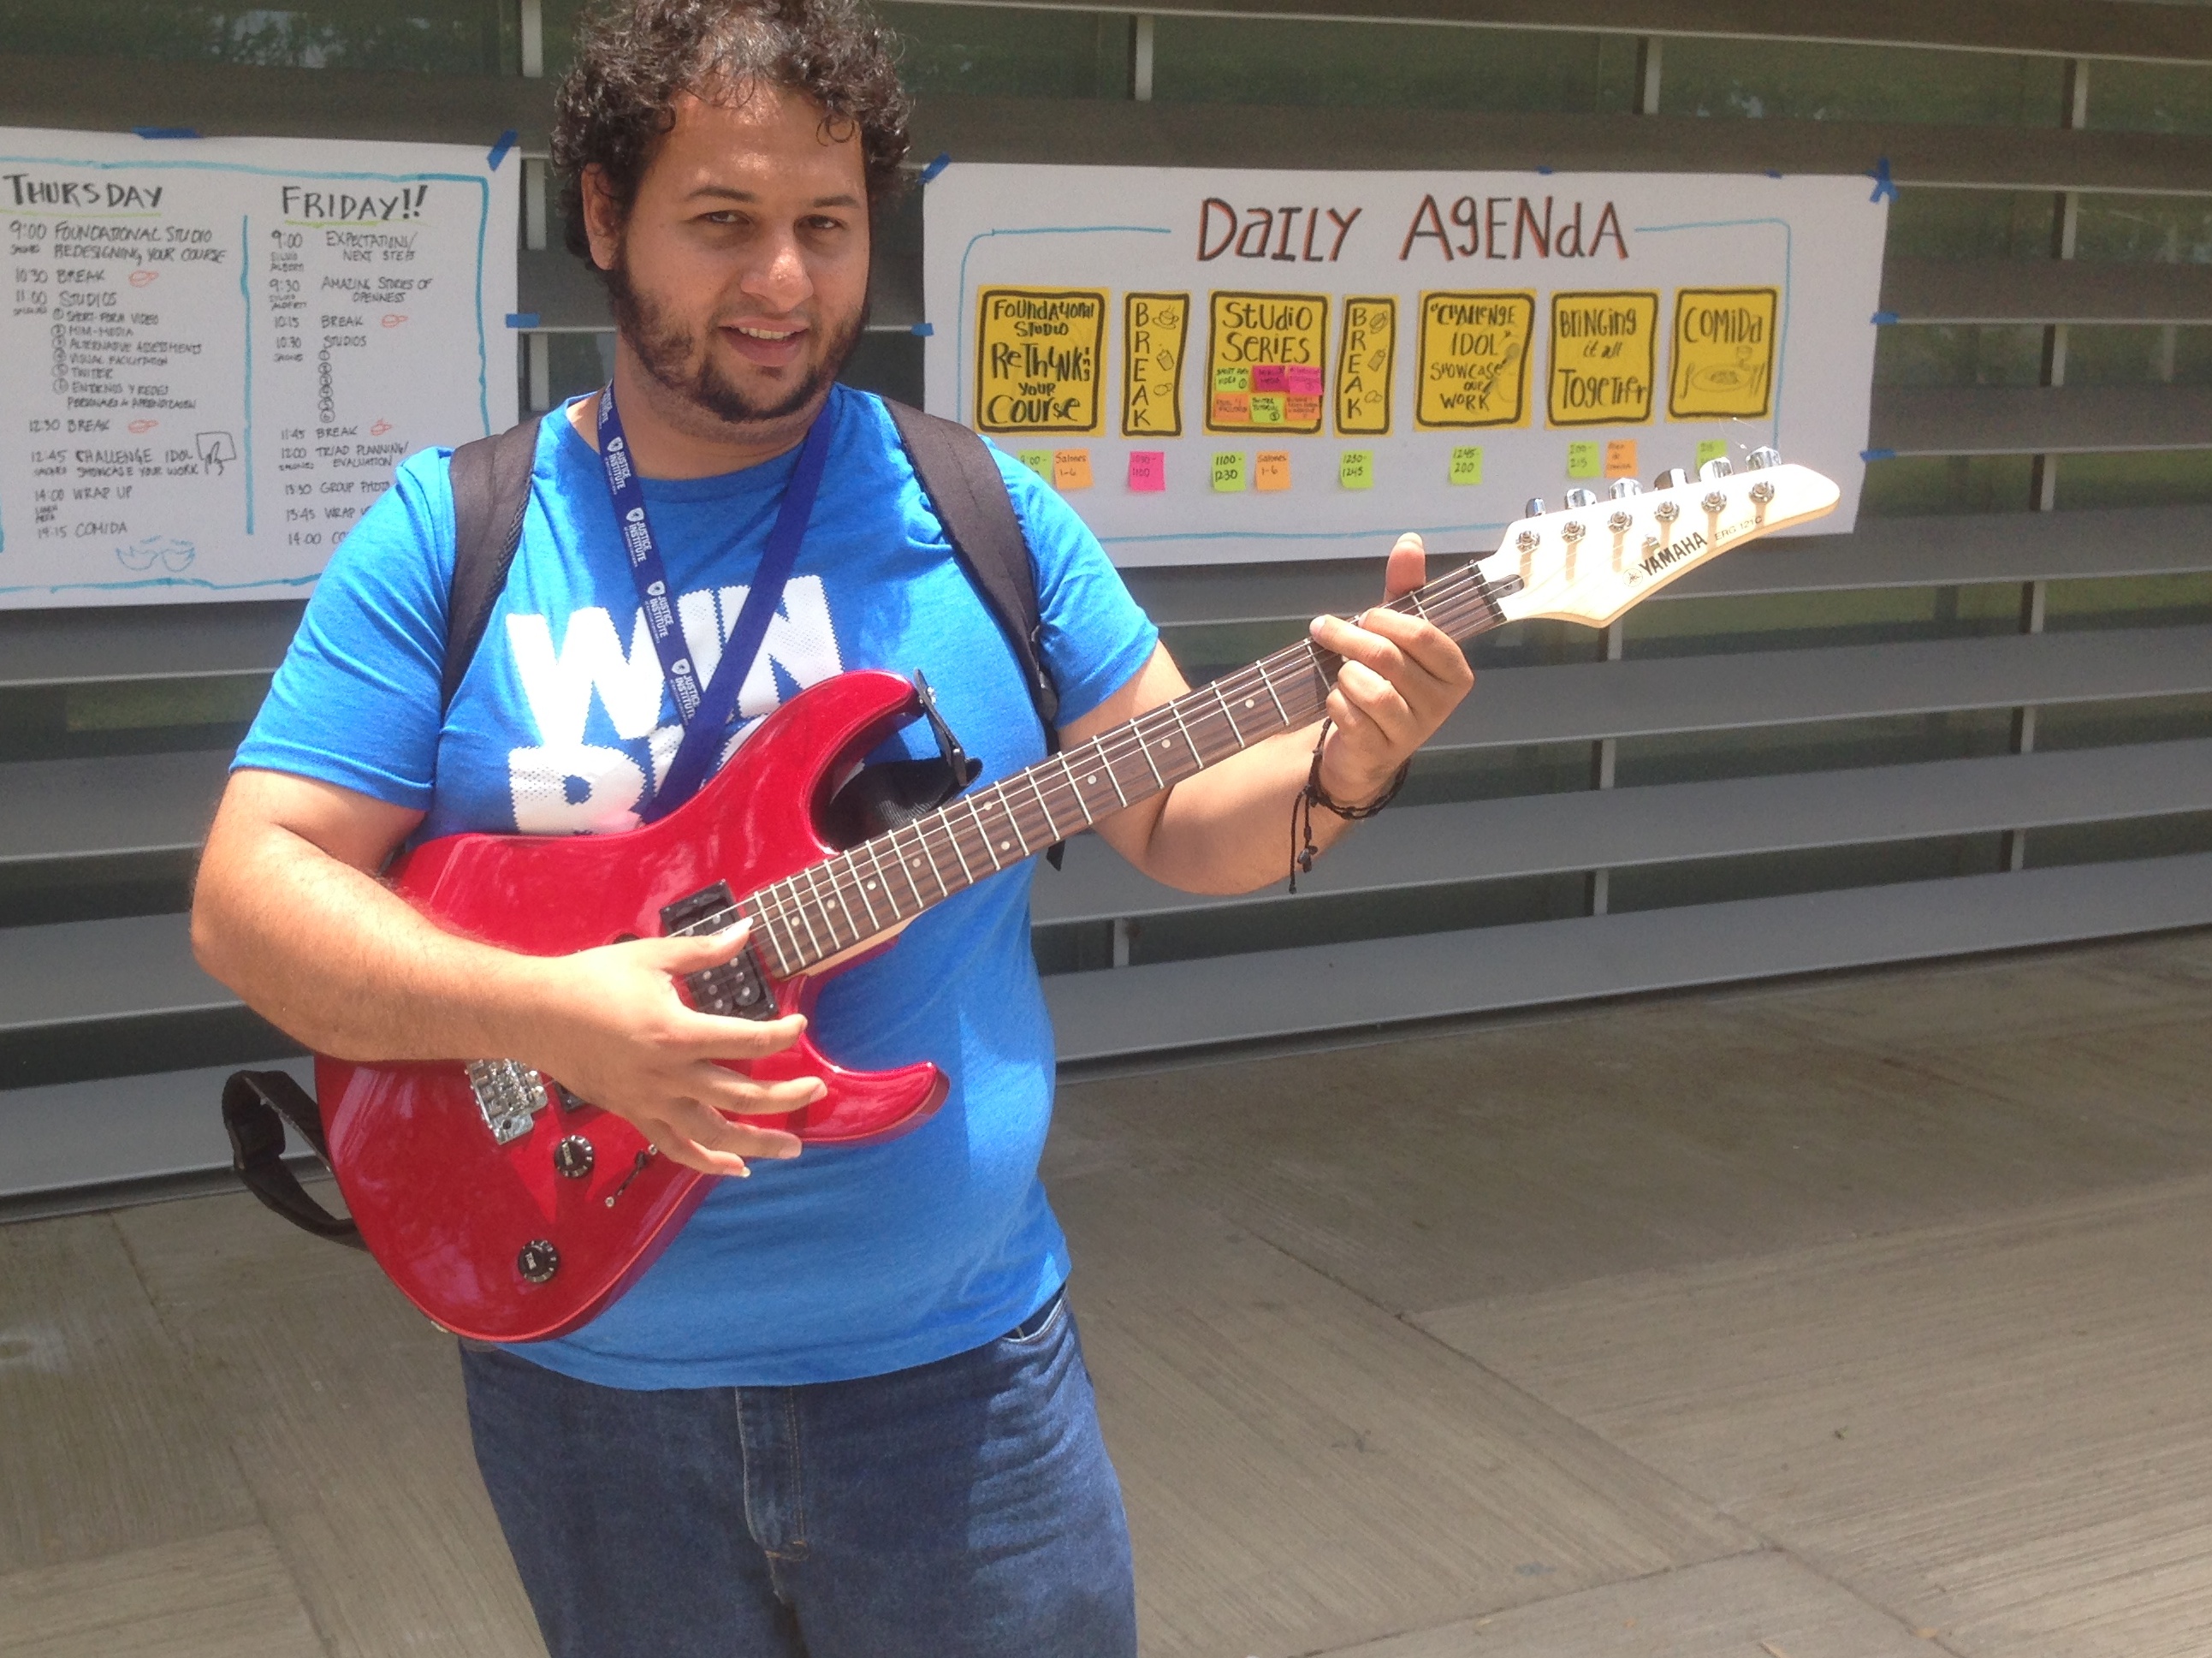
guitar, musical instrument, guitarist, udgagora, string instrument, plucked string instruments